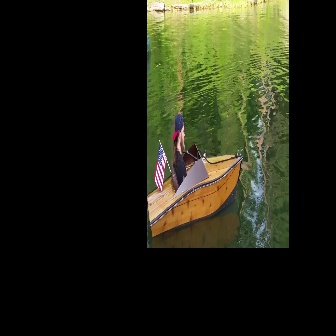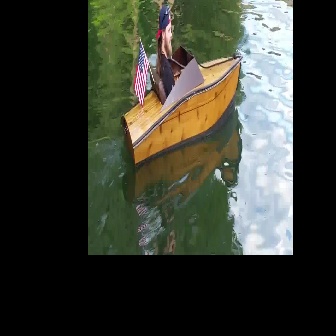
  Please identify the target specified by the bounding box [147,141,242,237] in the first image and locate it in the second image. Return the coordinates in [x_min,y_min,x_max,y_max] format.
Answer: [119,43,243,167]